Western Province, Sri Lanka

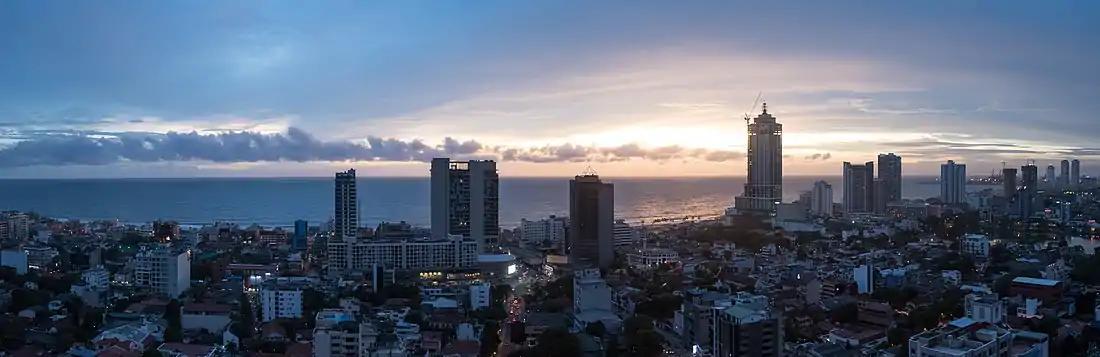

The Western Province's population was 6,219,000 in 2021. The majority of the population are Sinhalese, with a minority Sri Lankan Moor and Sri Lankan Tamil population.